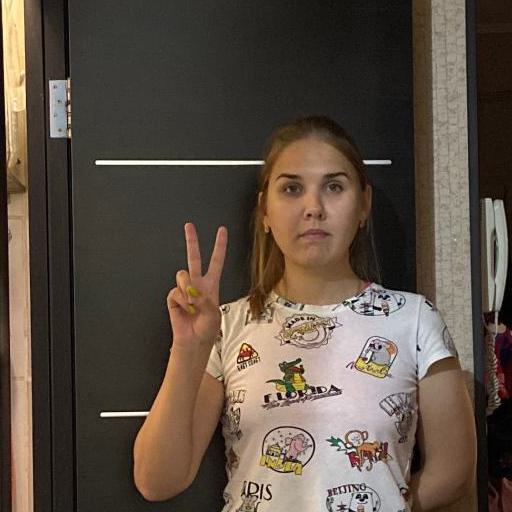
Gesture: peace